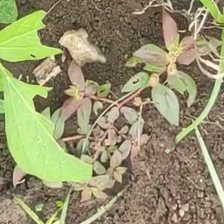
Weed species: Choti_dudhi_(Euphorbia_hirta)